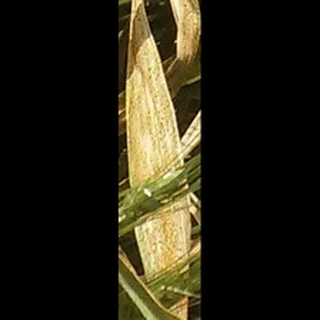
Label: wheat_brown_rust